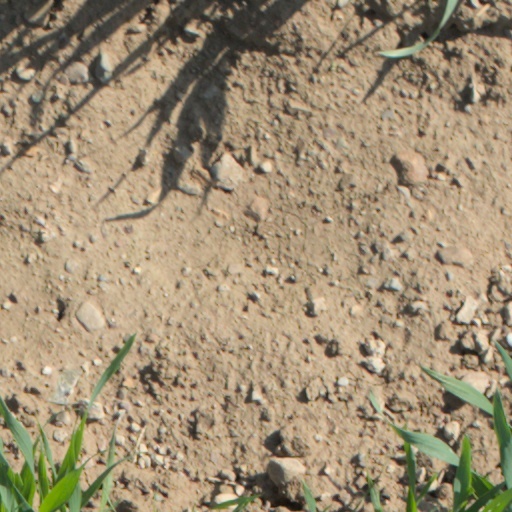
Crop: wheat